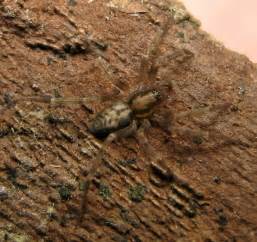
Label: ragno